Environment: real
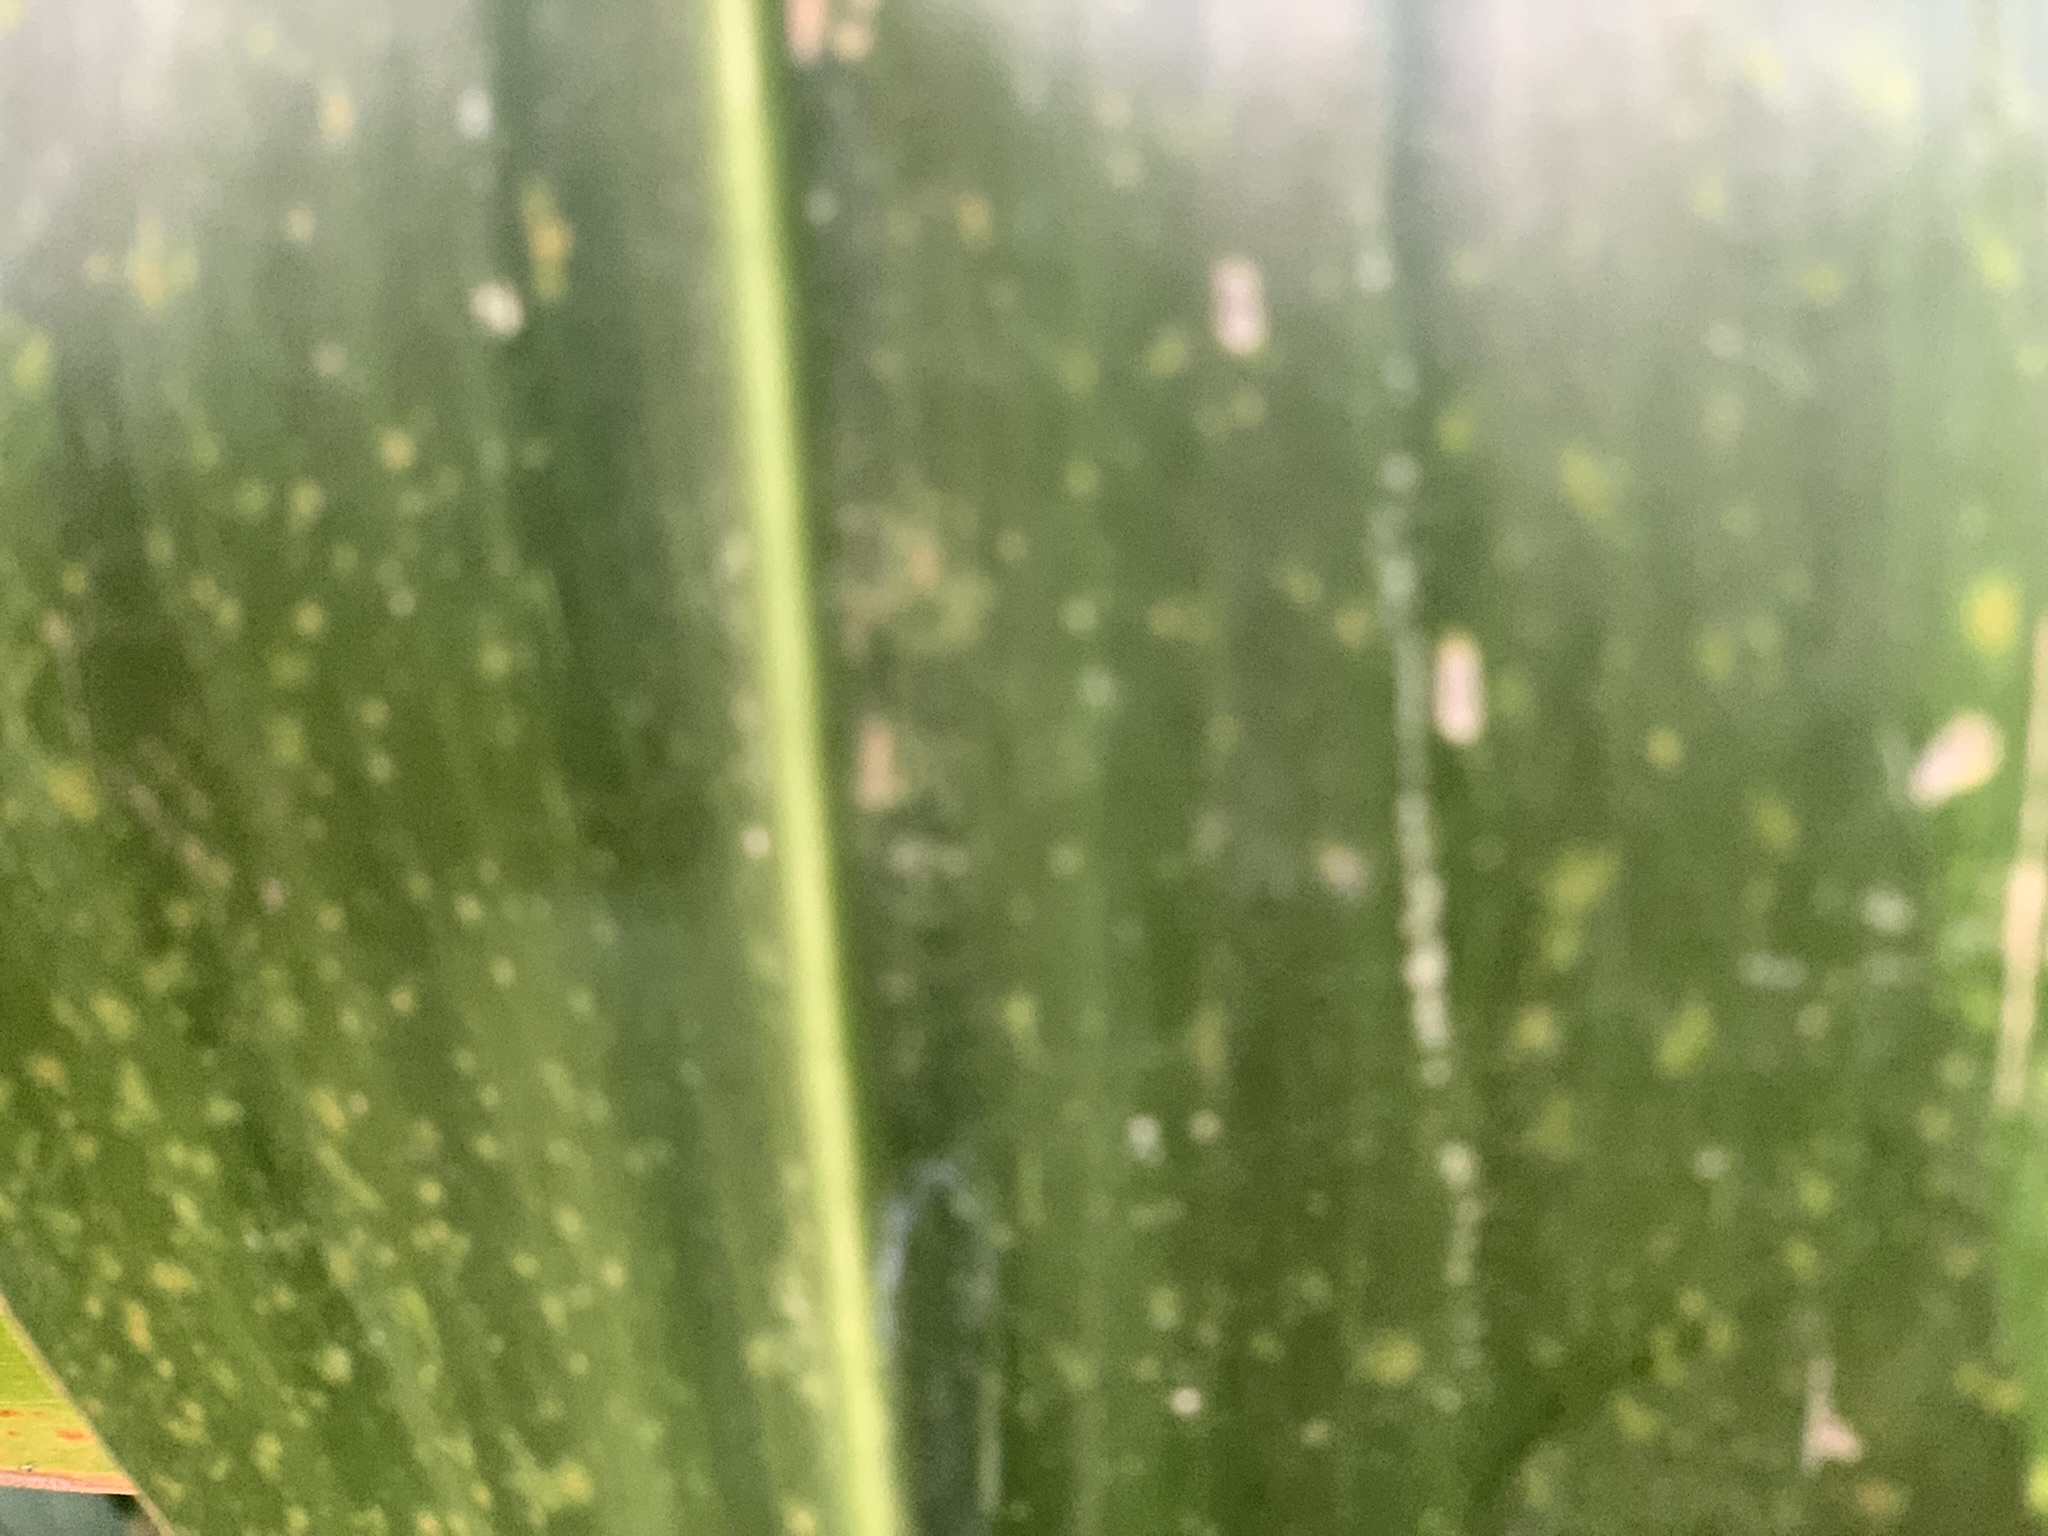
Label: lethal_necrosis